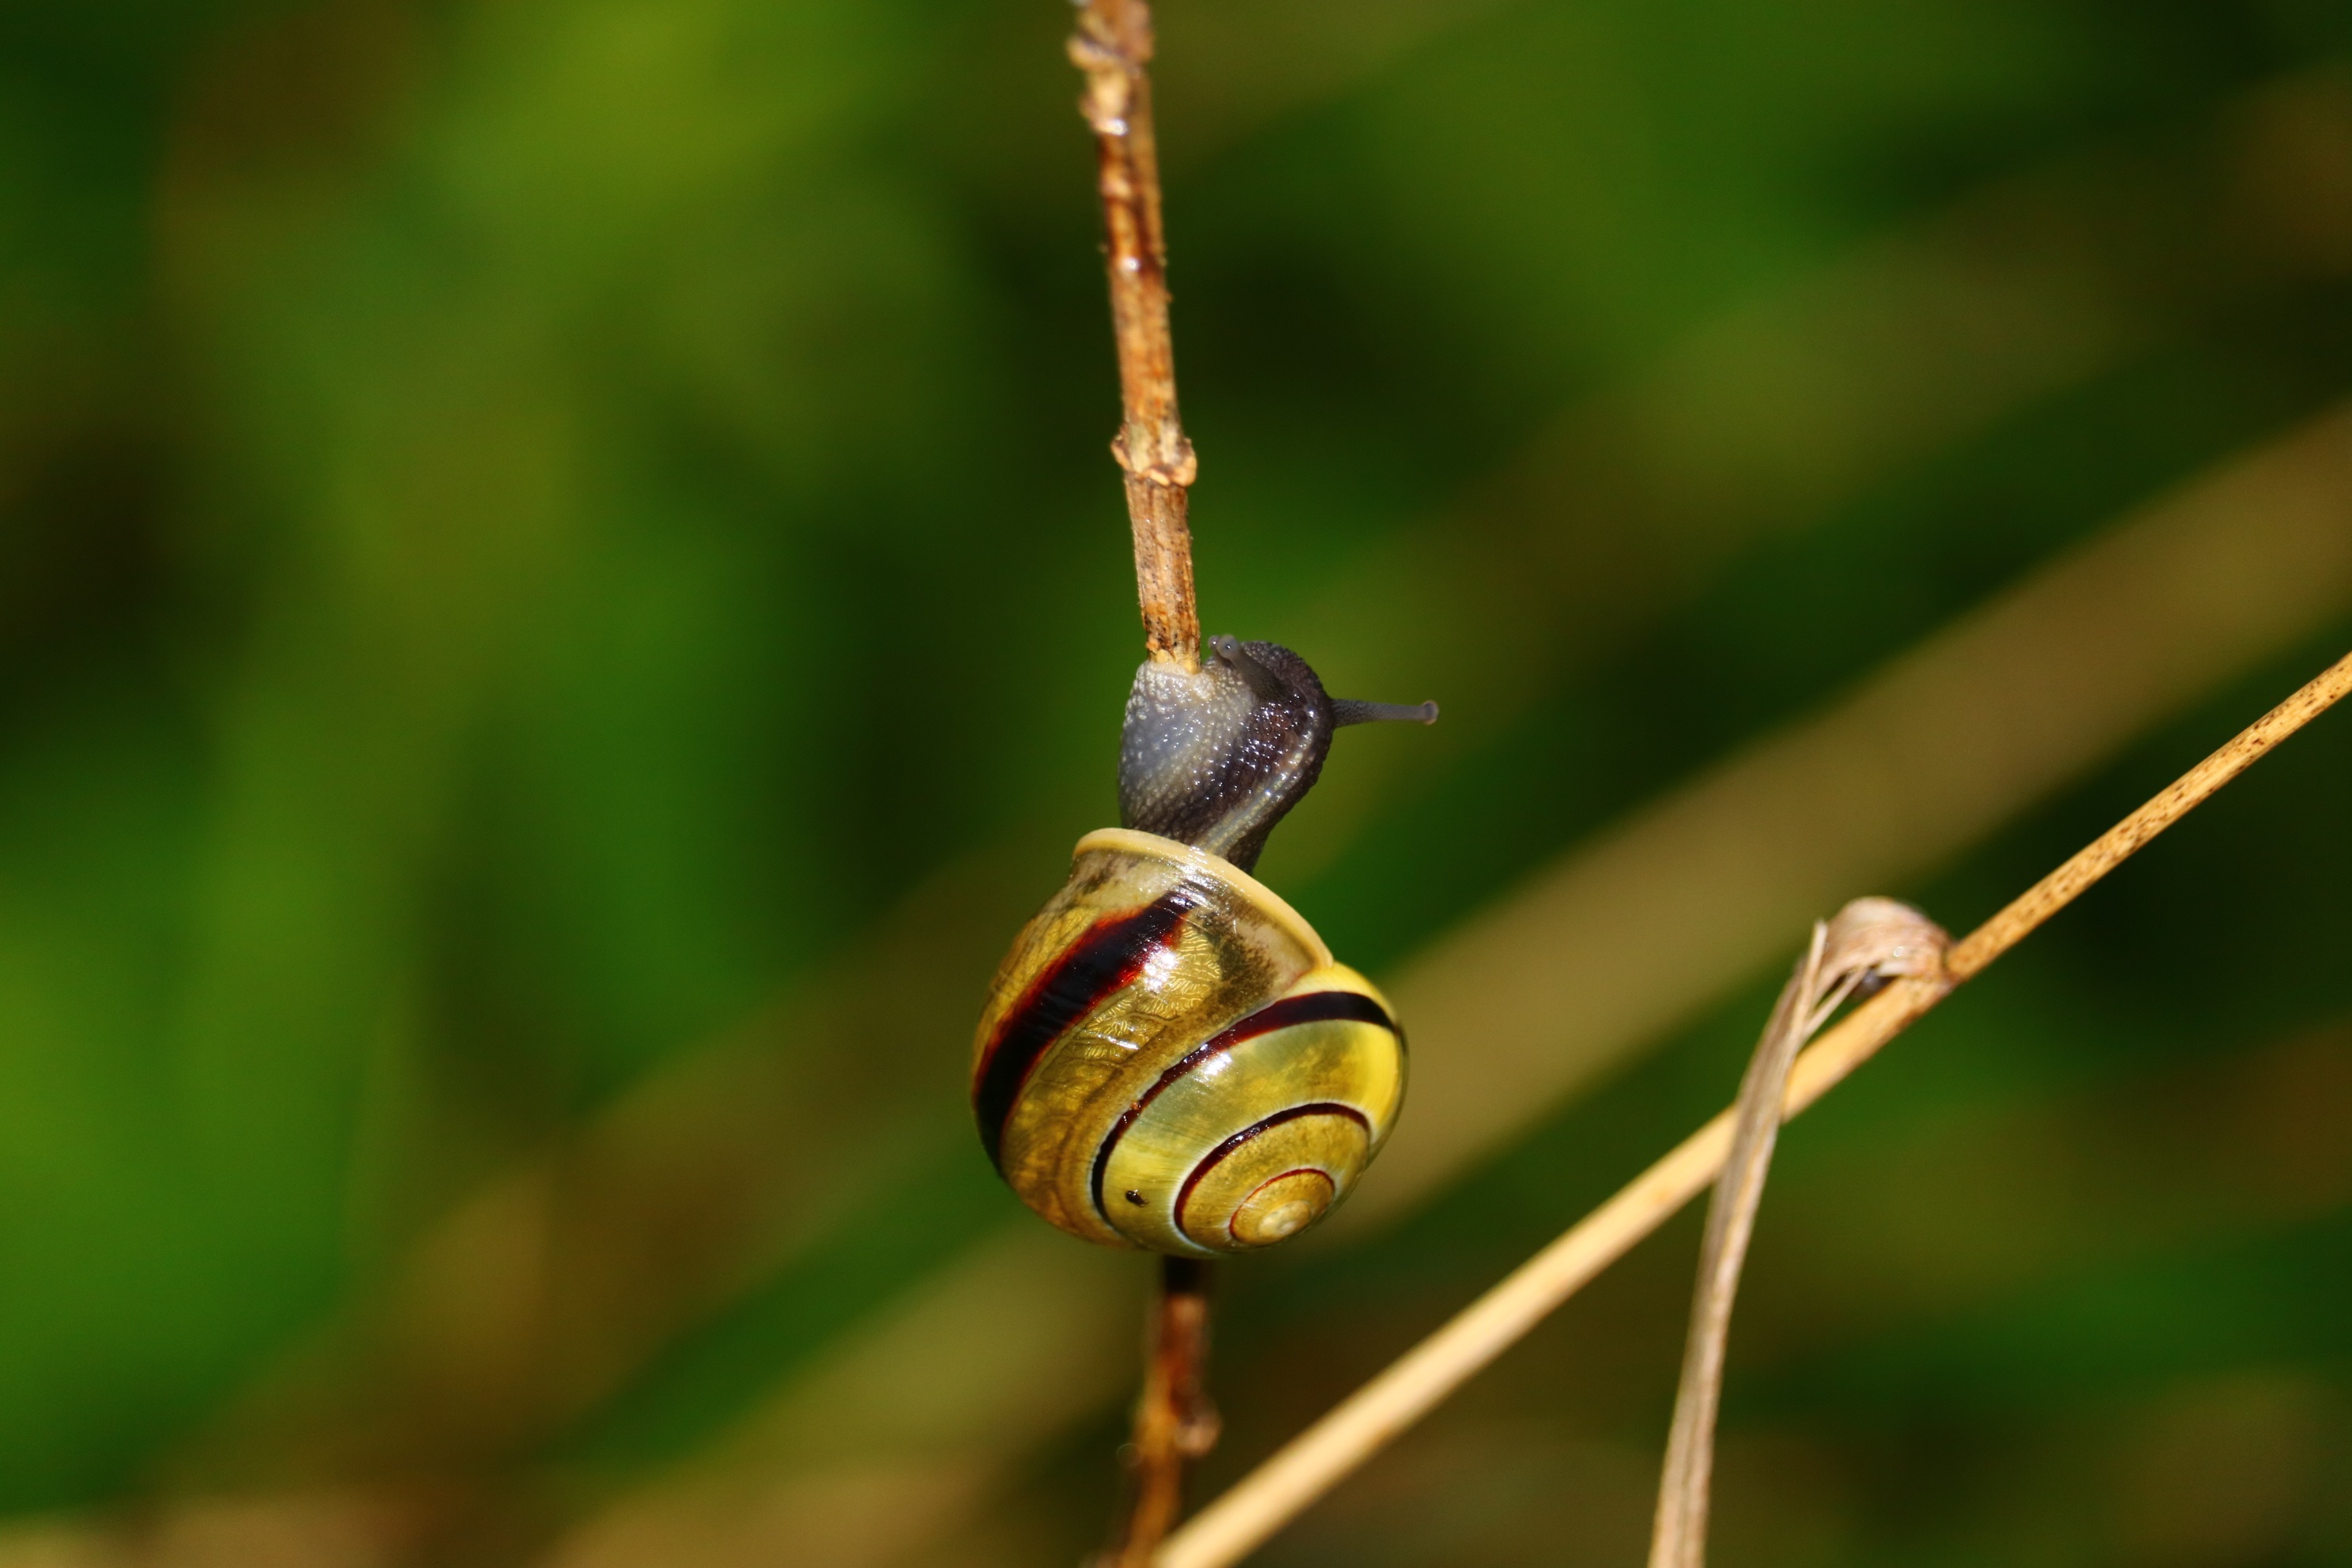
nature, branch, photography, leaf, flower, wildlife, green, insect, macro, botany, flora, fauna, invertebrate, close up, blade of grass, mollusk, snail, macro photography, snail shells, plant stem, membrane winged insect